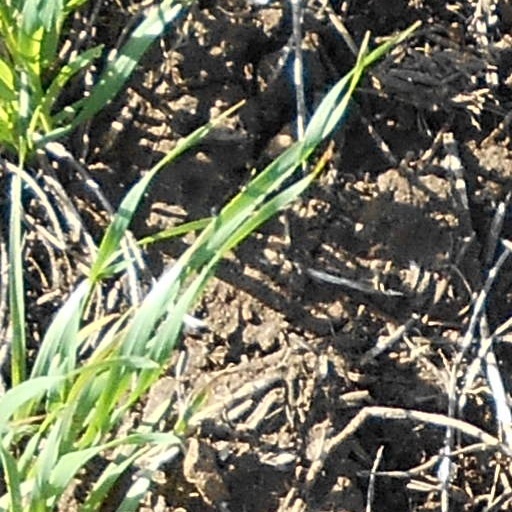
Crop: wheat